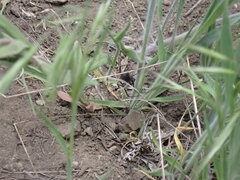
Species: Lactrodectus_hesperus